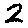
Label: 2